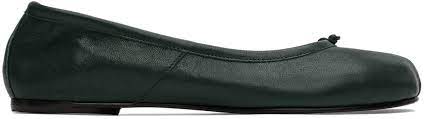
Label: Ballet Flat